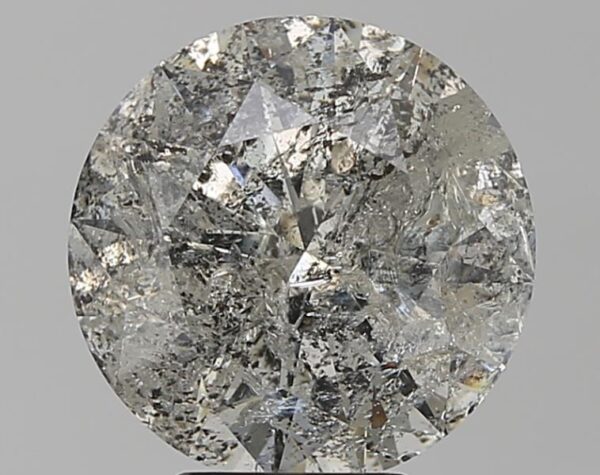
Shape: round
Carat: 5.06
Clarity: I4
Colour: J
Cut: EX
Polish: VG
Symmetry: VG
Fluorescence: M
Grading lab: NONCERT
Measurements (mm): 11.068 x 11.109 x 6.75